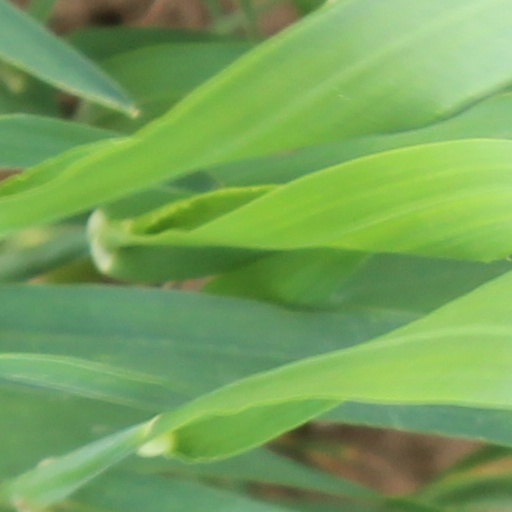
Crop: wheat